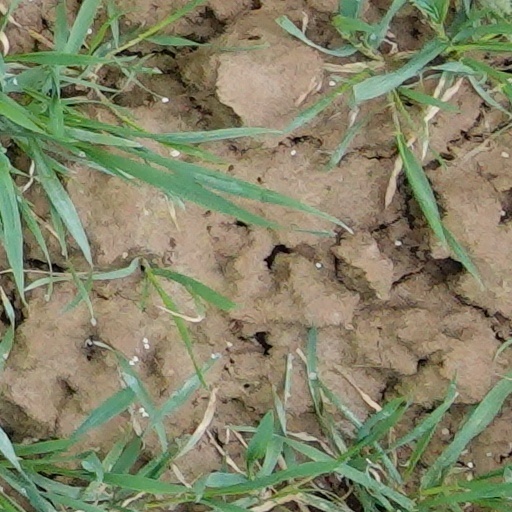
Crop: wheat